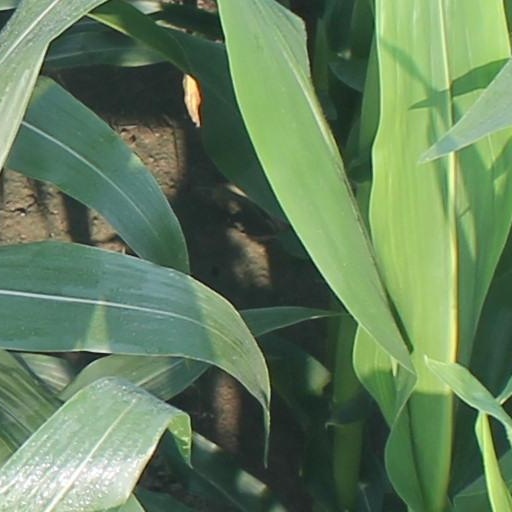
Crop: maize; corn